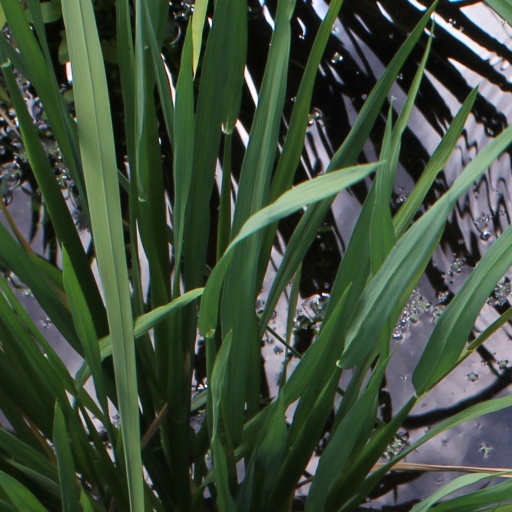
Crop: rice